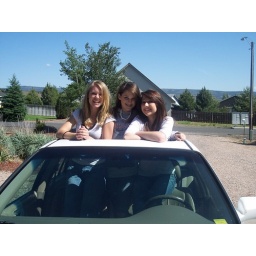
The girls in Cassie's new car . Sweet 16!